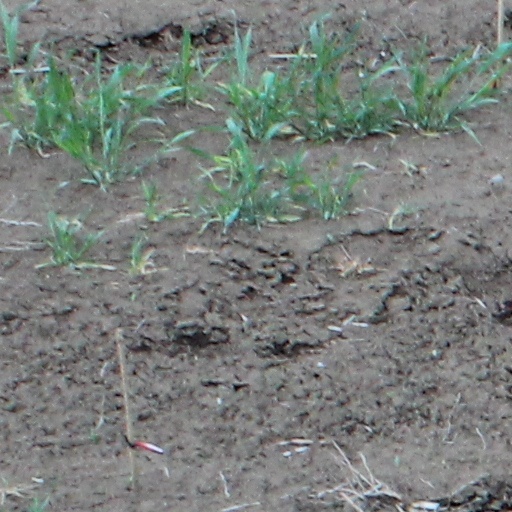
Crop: wheat